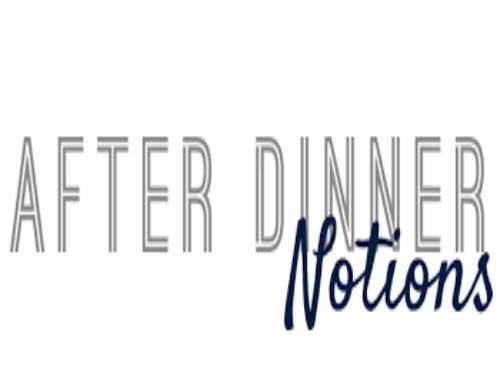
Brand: After Dinner
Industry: Necessities